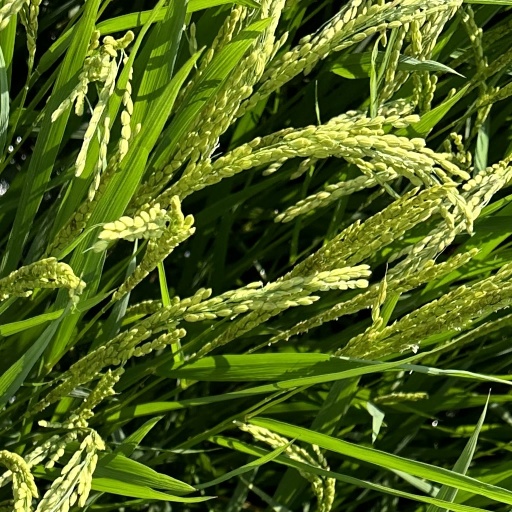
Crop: rice